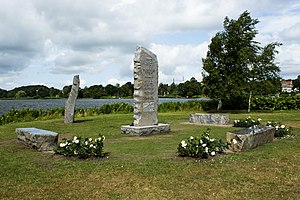
Katastrofen på Haderslev Dam / Ulykken / Retsforfølgelse
Katastrofen på Haderslev Dam skete onsdag den 8. juli 1959 17:30, da turbåden P840 Turisten var på vej mod Haderslev fra Damende og forulykkede ud for Damager kirkegård. Selvom den kun var godkendt til 35 passagerer, medbragte man 93 – heraf døde de 57. Katastrofen på Haderslev Dam var sidste århundredes næststørste ulykke i Danmark – kun overgået af forliset af Hans Hedtoft ved Grønland, der mindre end seks måneder før havde kostet 95 menneskeliv.